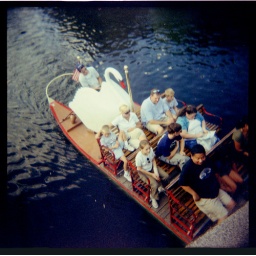
Swan boat from the bridge in the Public Gardens